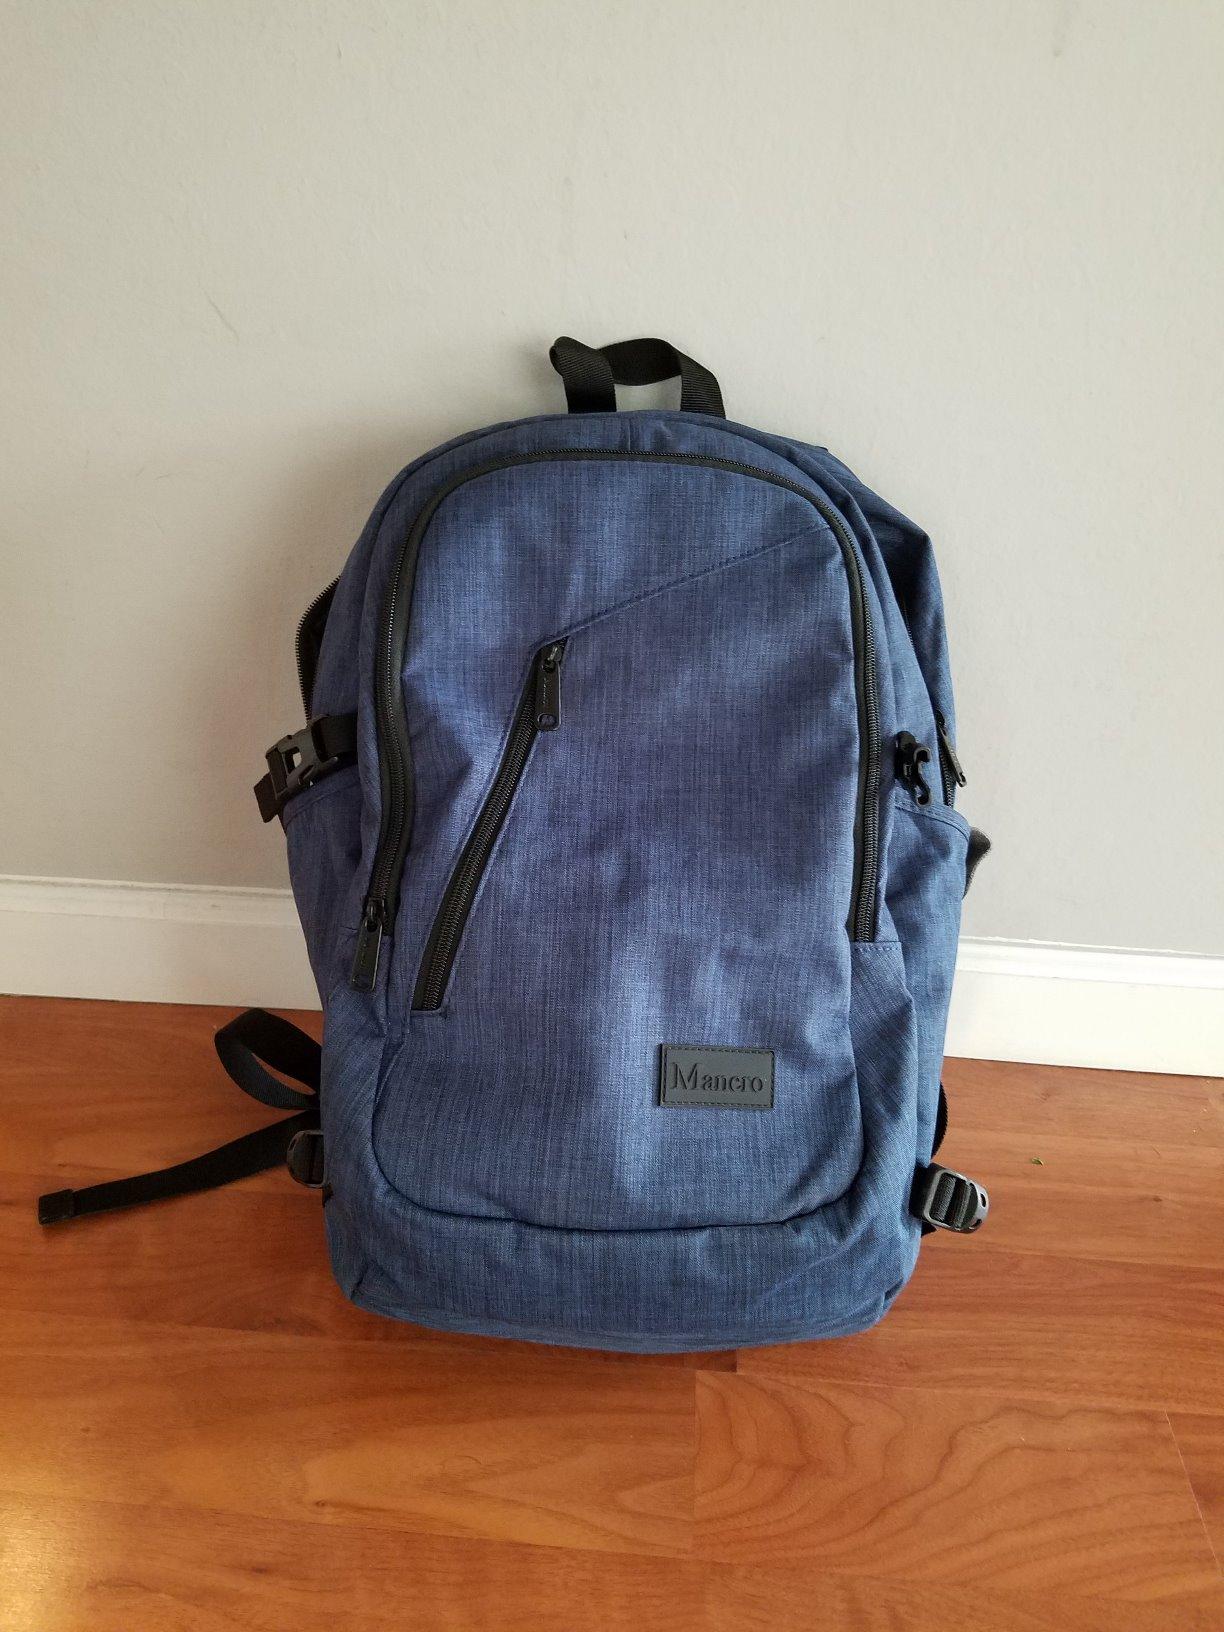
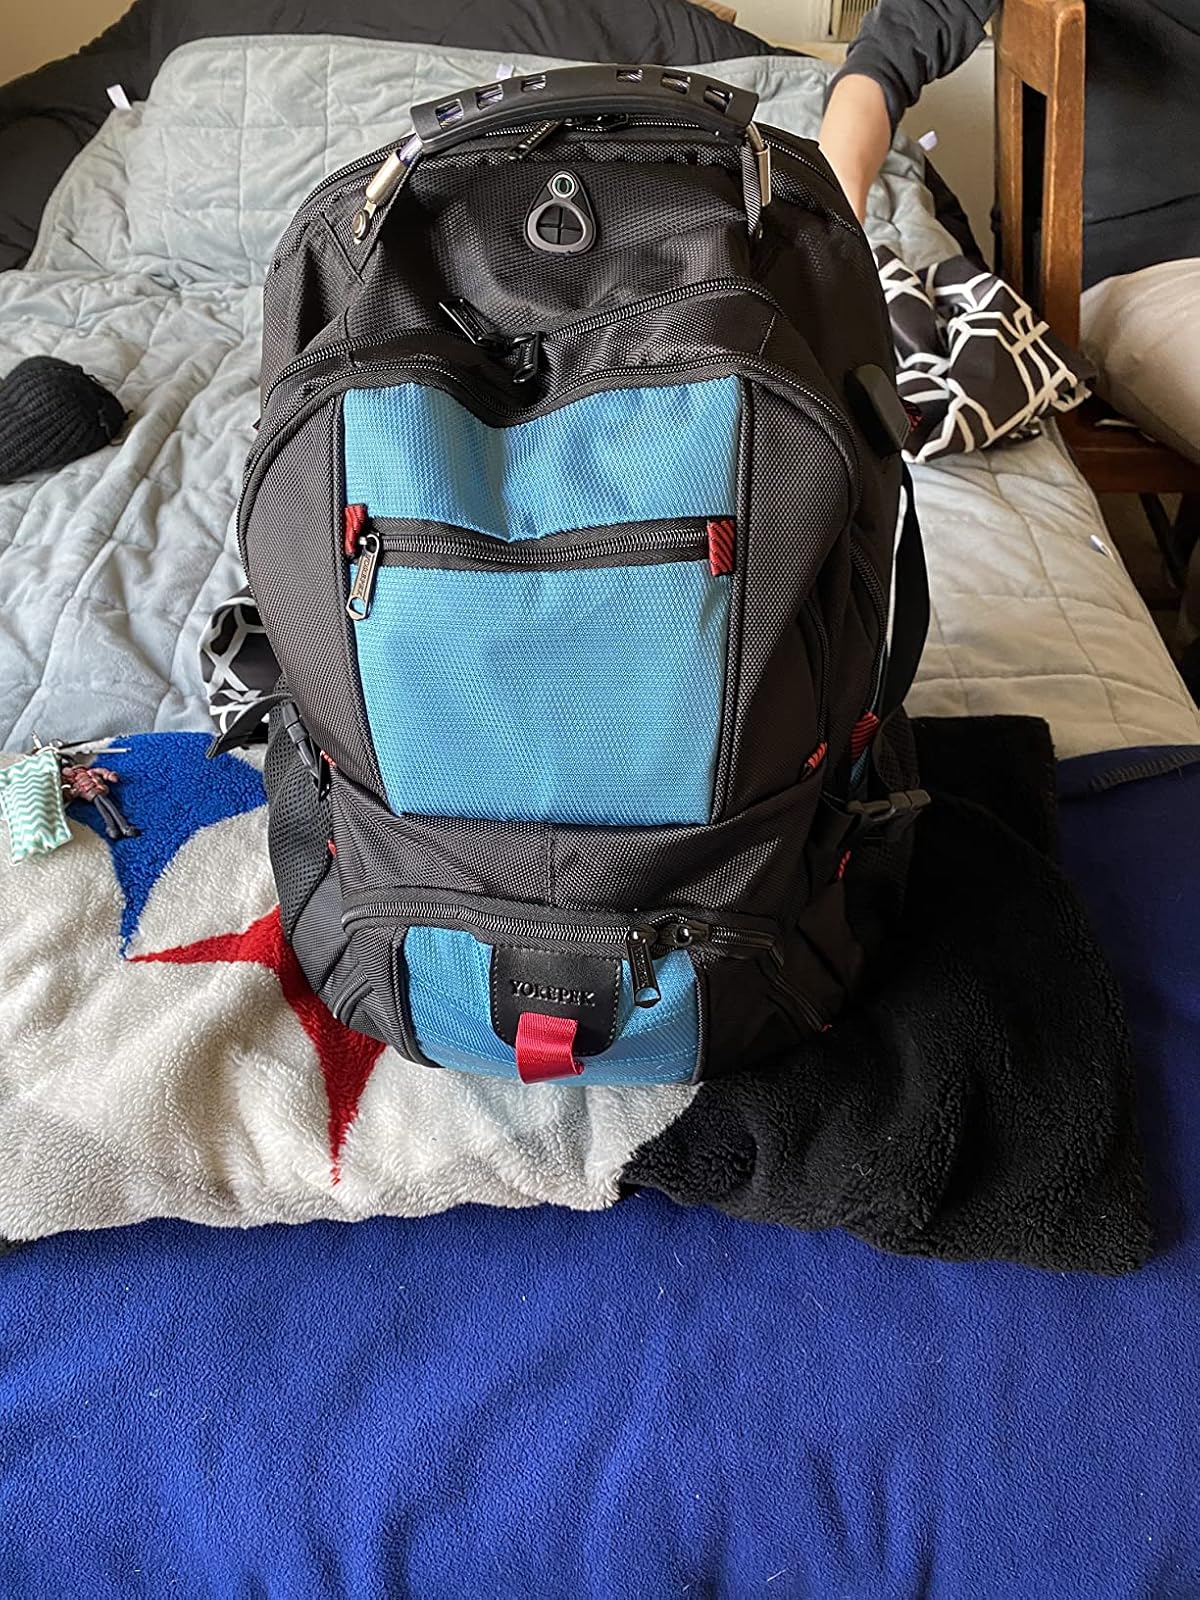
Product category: bag
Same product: no